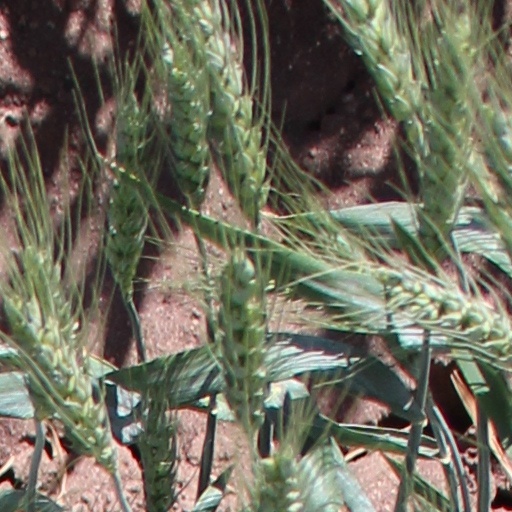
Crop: wheat